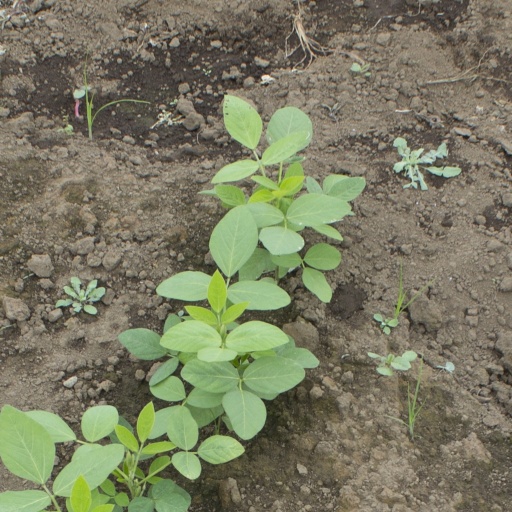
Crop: soybean